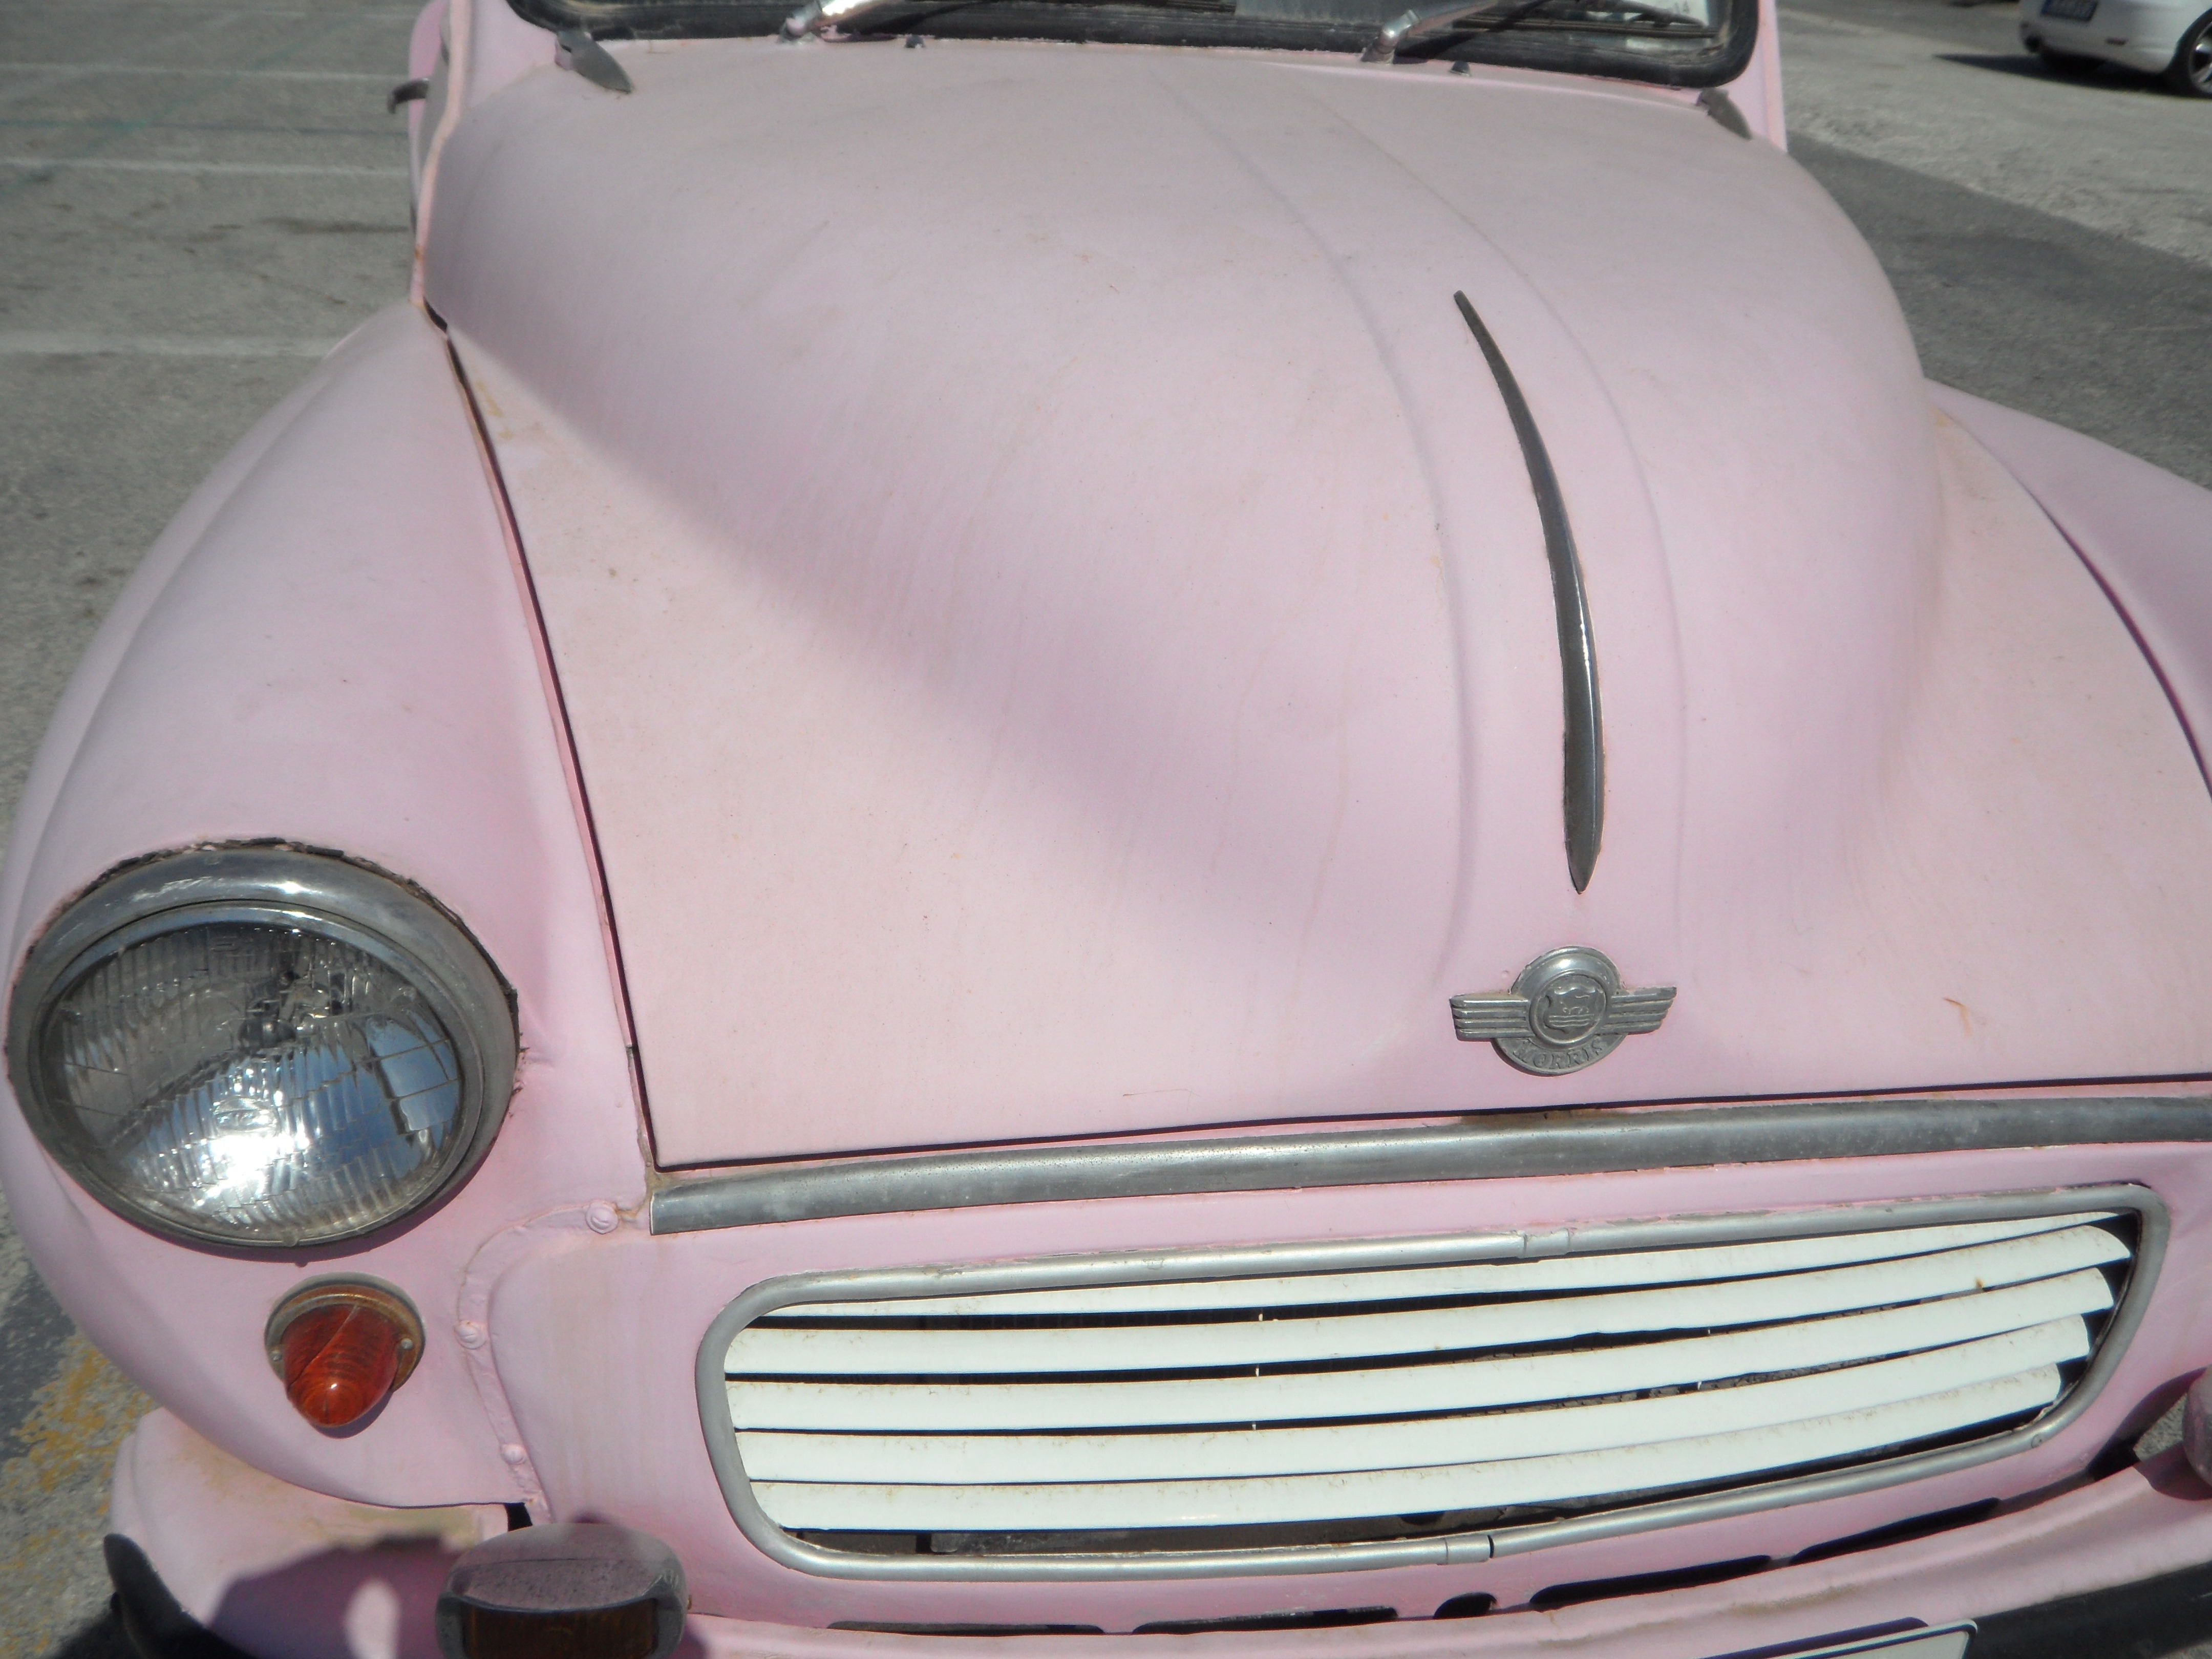
car, old, vehicle, auto, pink, sports car, vintage car, bumper, oldtimer, convertible, morris, land vehicle, automobile make, automotive exterior, compact car, mid size car